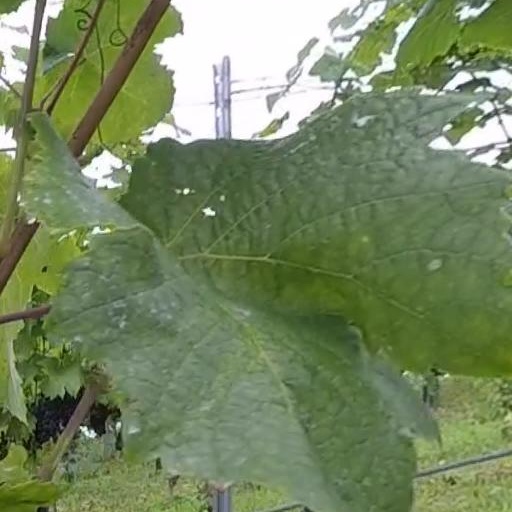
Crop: grape